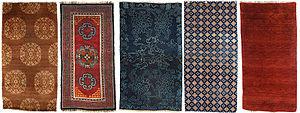
La fabrication traditionnelle de tapis tibétains est un métier ancien et traditionnel. Les tapis tibétains sont traditionnellement fait en laine de moutons tibétains de région montagneuse appelés changpel. Les Tibétains utilisent des tapis pour plusieurs usages allant du revêtement de sol, tenture, ou selles de cheval, bien que l'usage le plus commun est celui d'un tapis pour s'asseoir. Un tel tapis mesure environ 0.9 m x 1.6 m, est appelé un khaden.